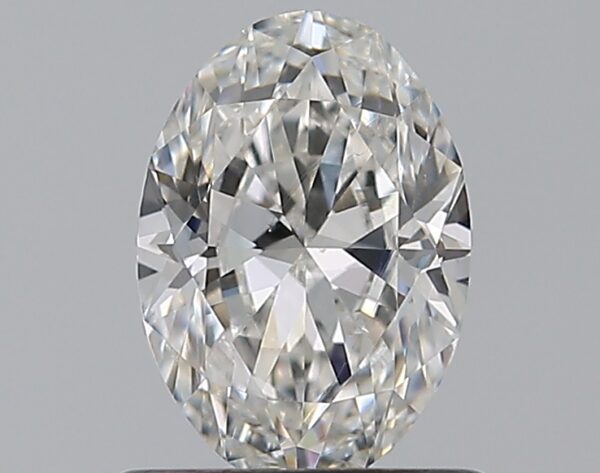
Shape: oval
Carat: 0.7
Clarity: VS2
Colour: F
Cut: EX
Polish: VG
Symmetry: VG
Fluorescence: M
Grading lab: GIA
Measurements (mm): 6.97 x 4.87 x 3.07